Hajdúszoboszló

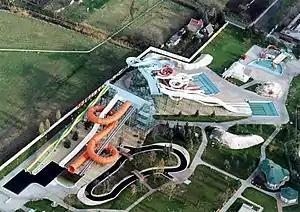
Aerial photo of the strand (aquapark)

The water park includes water slides, an olympic-sized swimming pool, and a wave pool, while the spa features graded thermal pools, including a tepidarium and jacuzzi-type hot baths.